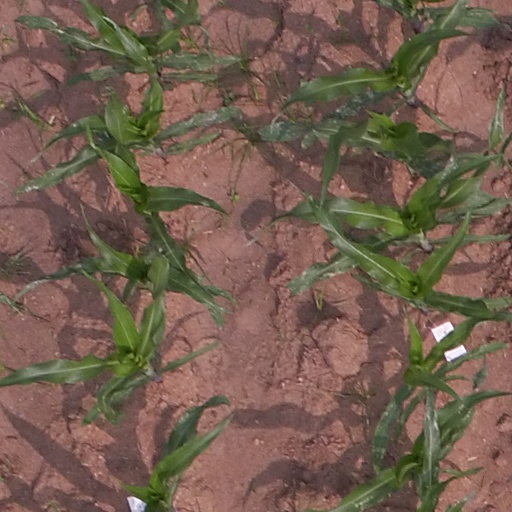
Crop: maize; corn